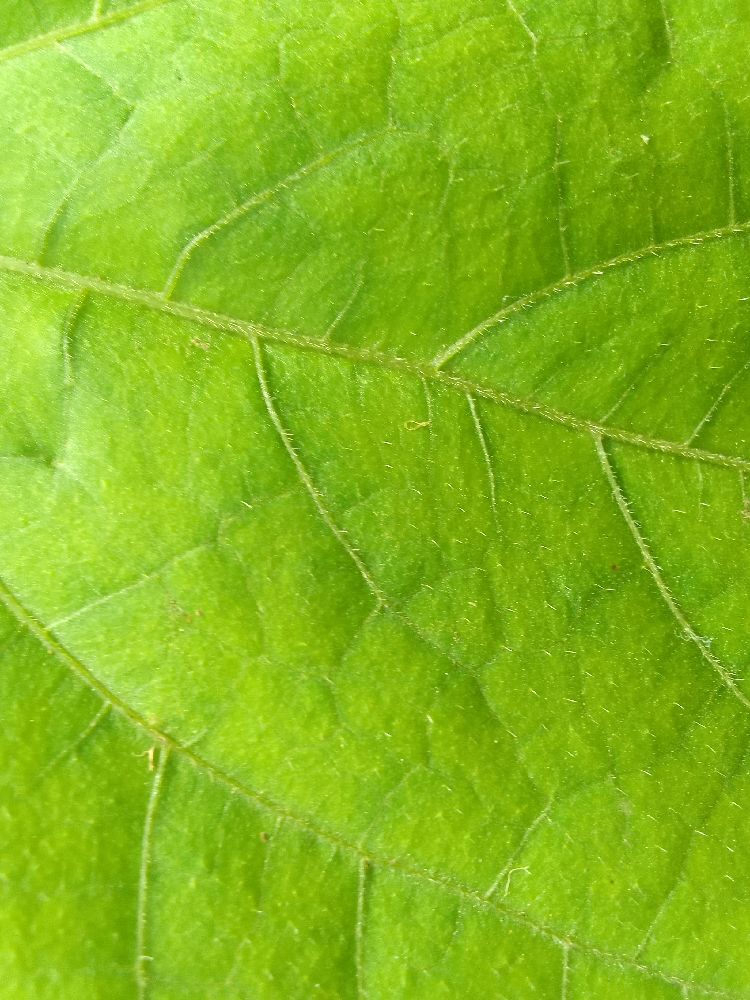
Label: healthy